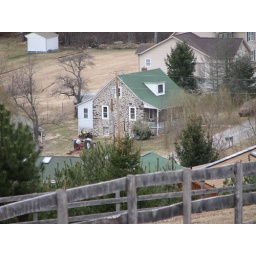
house from hill top zoomed in